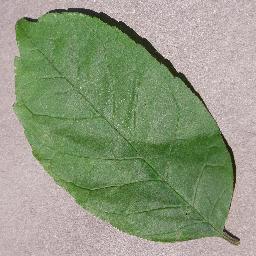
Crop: cherry
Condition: (including_sour)_healthy